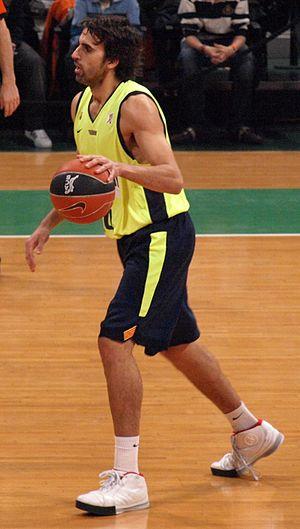
Víctor Sada, né le 8 mars 1984 à Badalone, en Espagne, est un joueur espagnol de basket-ball. Il évolue au poste de meneur.